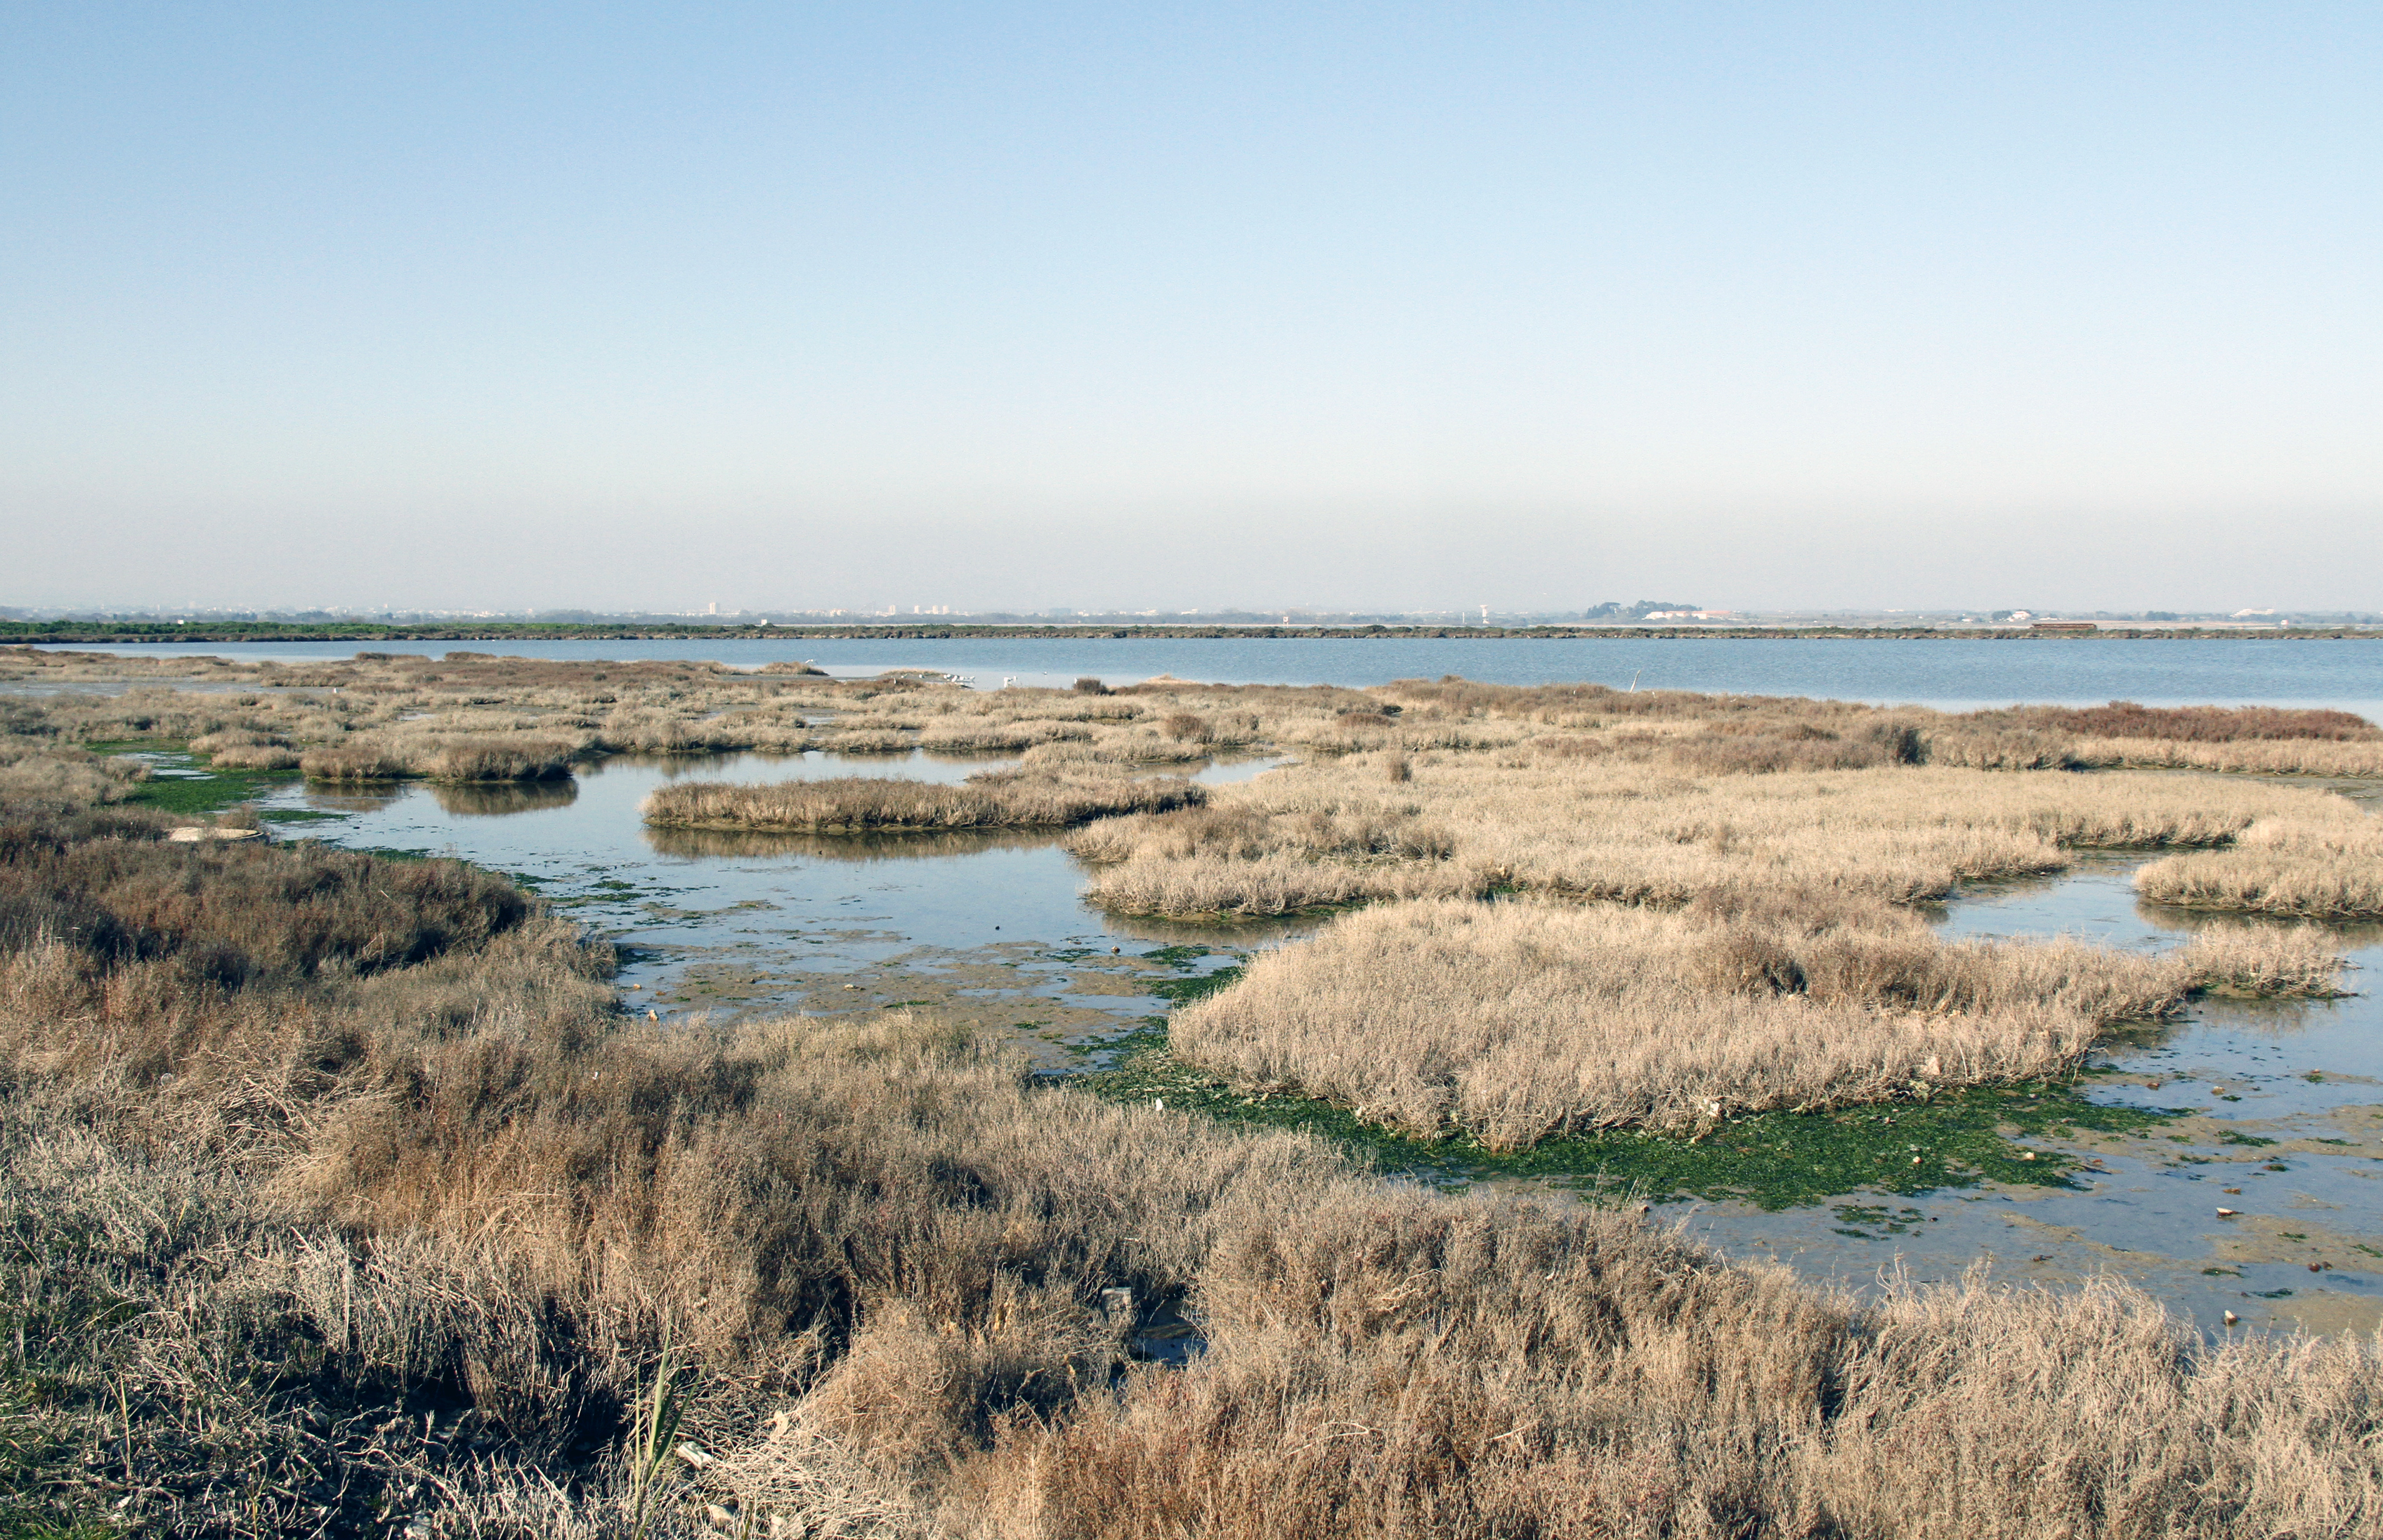
landscape, sea, coast, sand, horizon, marsh, shore, lake, france, europe, bay, reservoir, plain, midi, badlands, wetland, bog, mditerrane, languedocroussillon, hrault, habitat, tangs, palavas, etangdugrec, loch, ecosystem, estuary, tundra, steppe, salt marsh, mudflat, natural environment, geographical feature, grass family